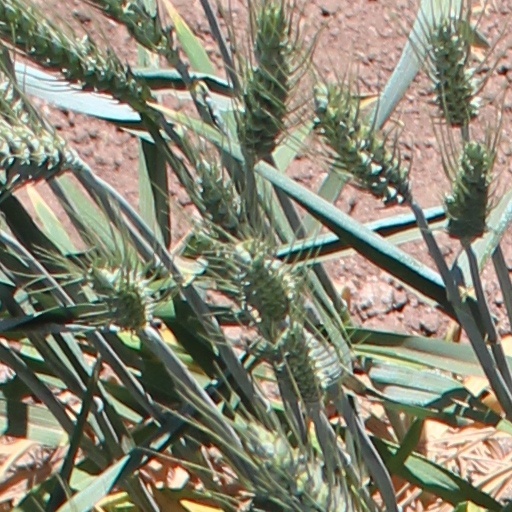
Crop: wheat